Orpington

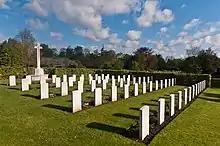
The Memorial Cross which stands in Canadian Corner

There are also other leisure centres such as one situated at Harris Academy Orpington, which has a floodlit, synthetic pitch for hockey and football, three outdoor tennis courts, two netball courts, four outdoor cricket nets and a sports hall with gymnasium/fitness suite and dance studio. Another is Banaatyne Health Club, a members-only health club on Sandy Lane which was previously LA Fitness but changed causing controversy in late 2015. Other exercise facilities include bodybuilding gym Ripped Muscle And Fitness located on Orpington high street, previously Keddles Gym (now based in Dartford), and Anytime fitness which can be found on Orpington high street.